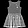
Label: Dress